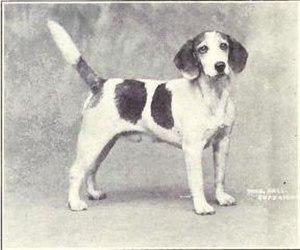
Le beagle est une race de chien originaire d’Angleterre, de taille petite à moyenne. Son apparence est similaire à celle du beagle-harrier bien qu'il soit plus petit, avec des pattes plus courtes et des oreilles plus longues.